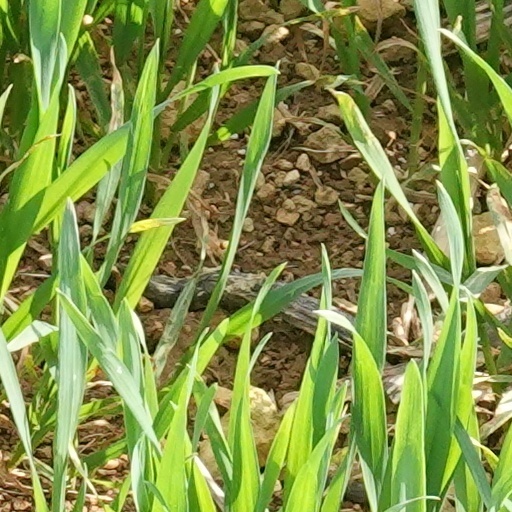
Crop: wheat